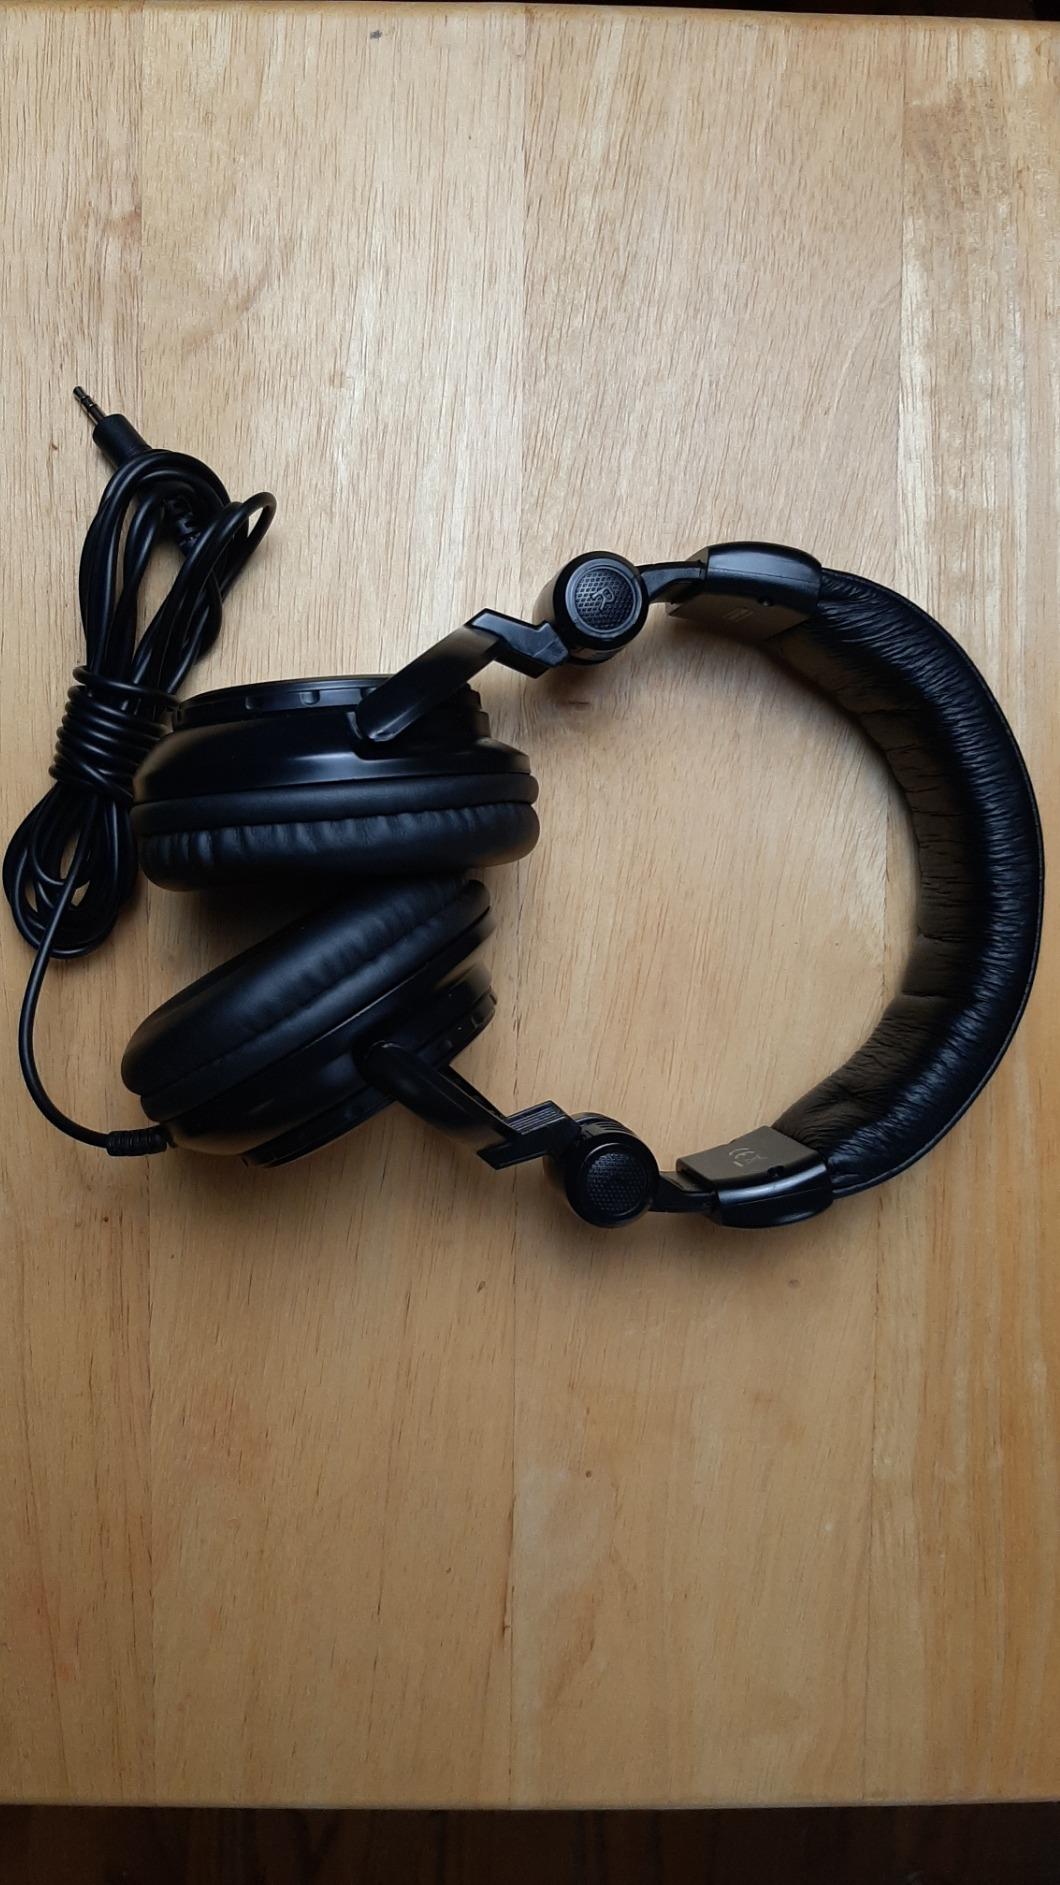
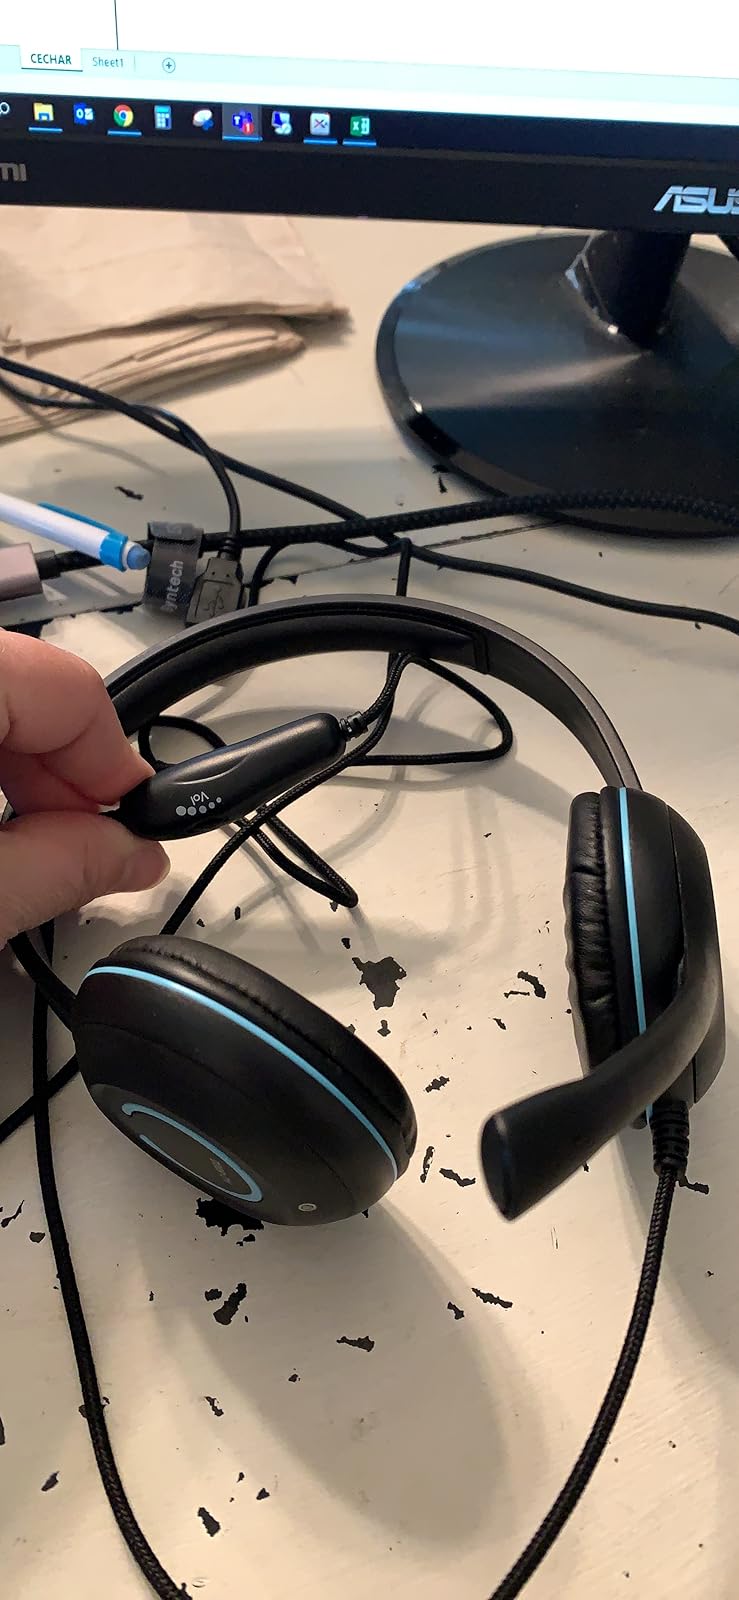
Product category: headphones
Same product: no